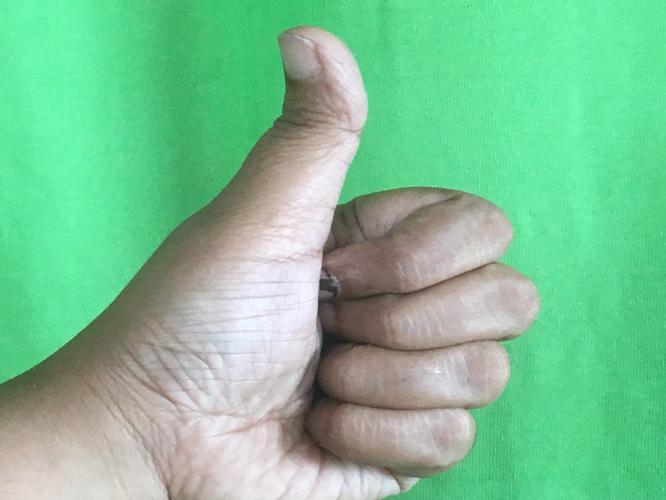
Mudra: Sikharam
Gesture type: single_hand